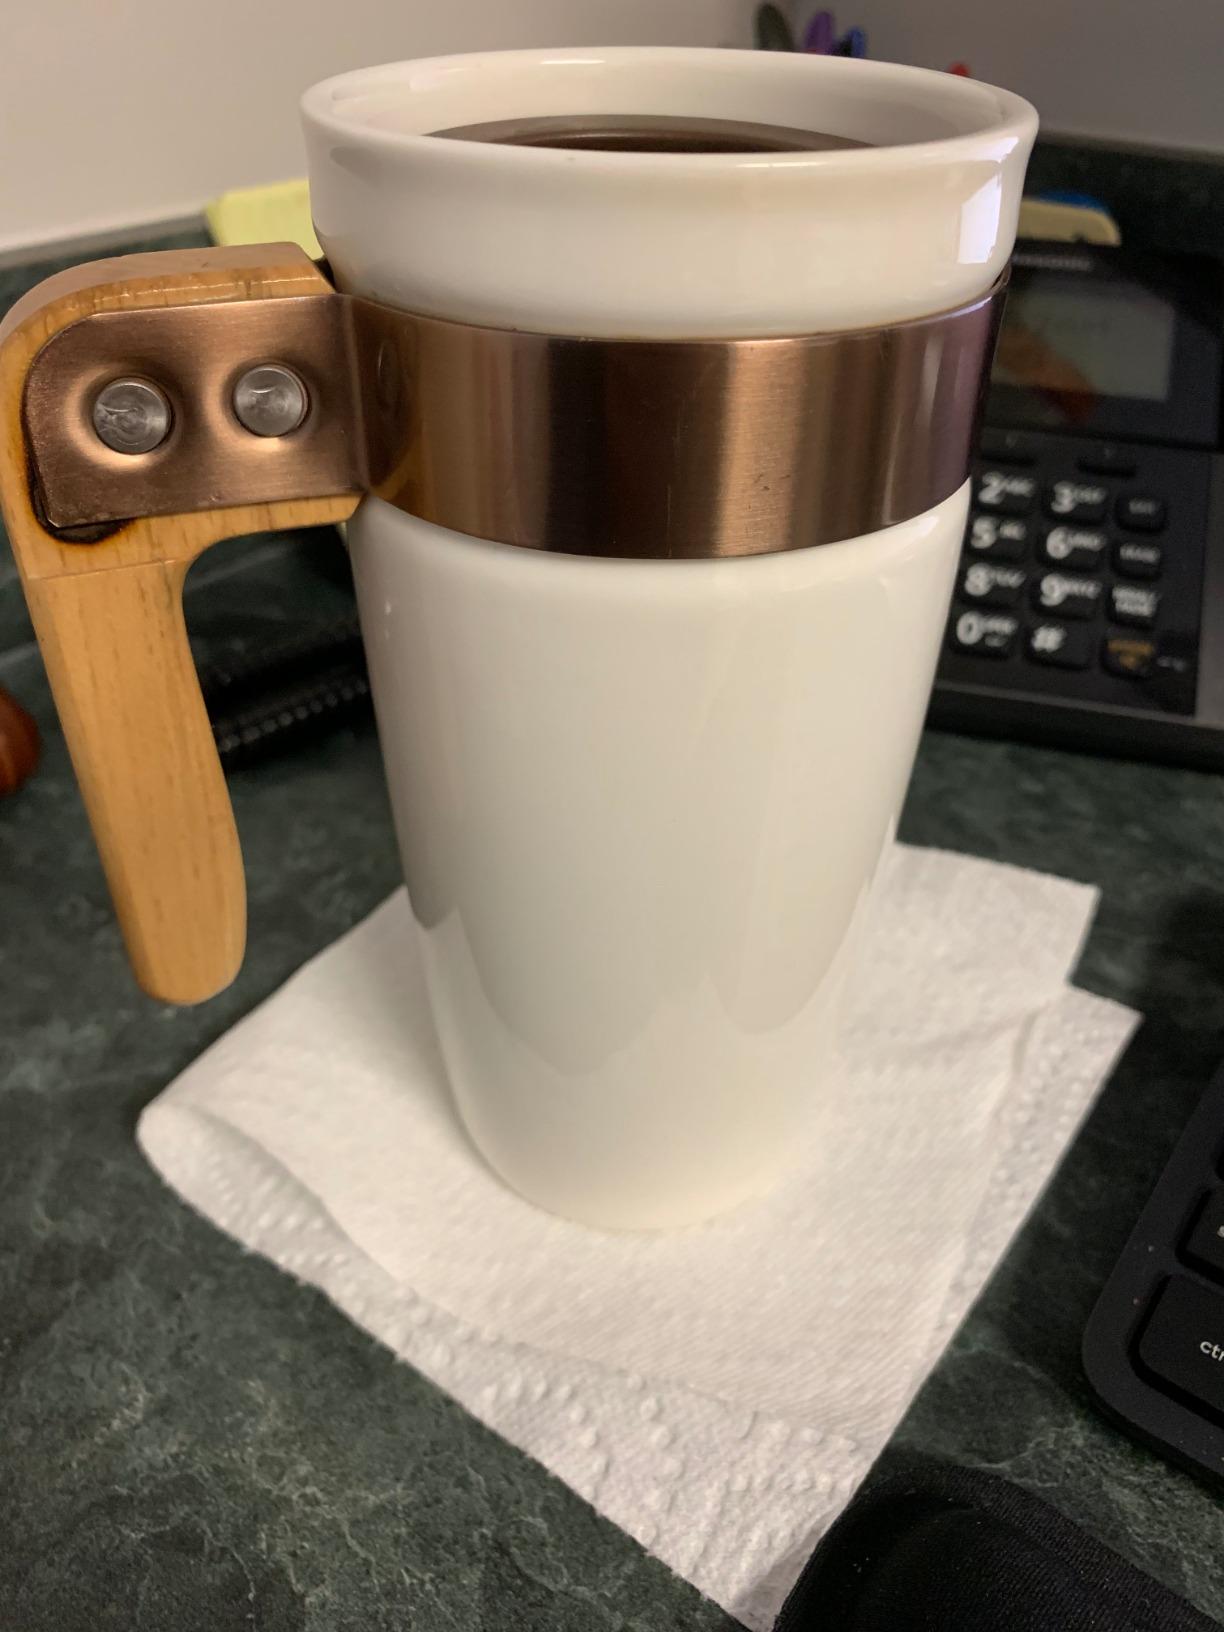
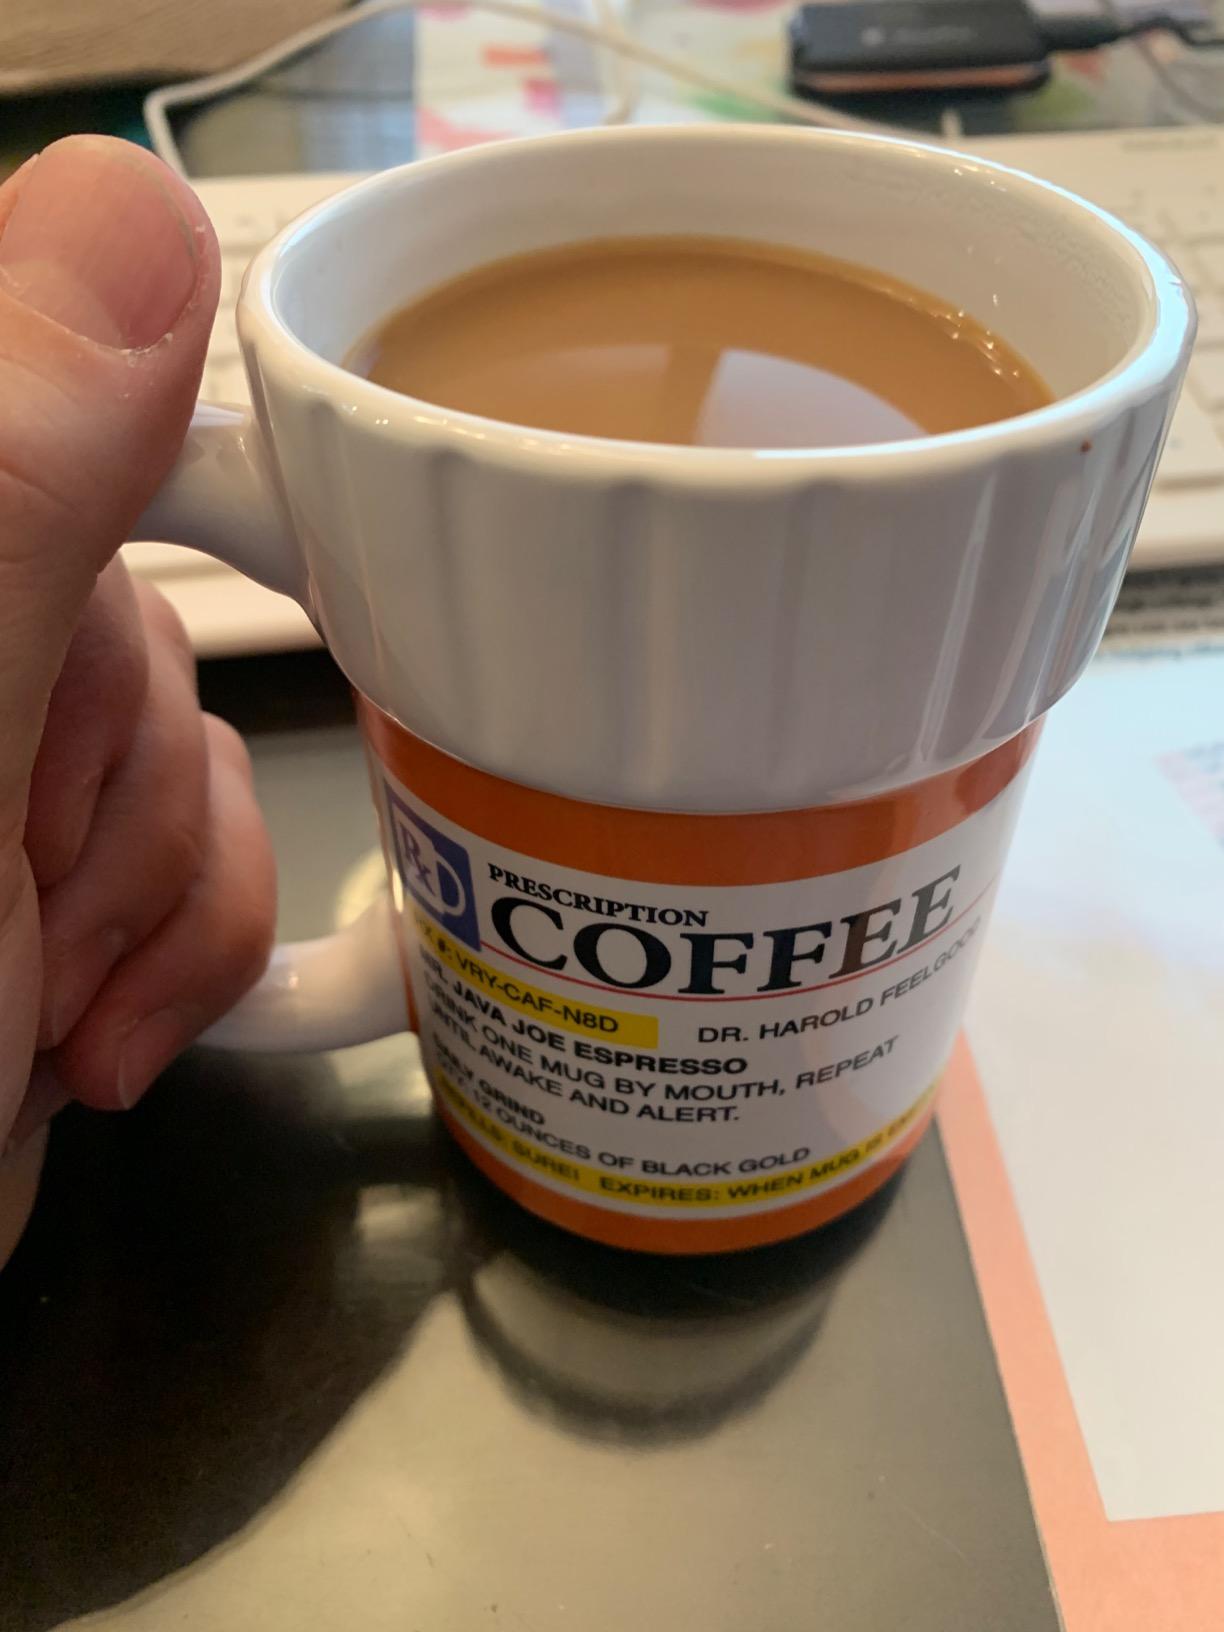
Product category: items_mug
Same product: no